Isaac Shadd

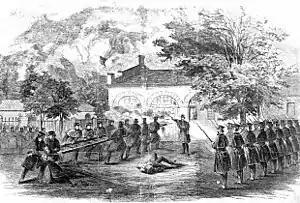
U.S. Marines attacking John Brown's makeshift fort during his raid on Harper's Ferry

Isaac and Mary Ann Shadd ran "The Provincial Freeman" in Chatham, Ontario. He and his wife worked at the Chatham Mission School, which was established in 1859. By 1864, there were 259 day and evening students at the school by 1864. Amelia was assisted by Mary Ann Shad Carr, her stepdaughter Ann Cary, and Sarah M. Shadd.